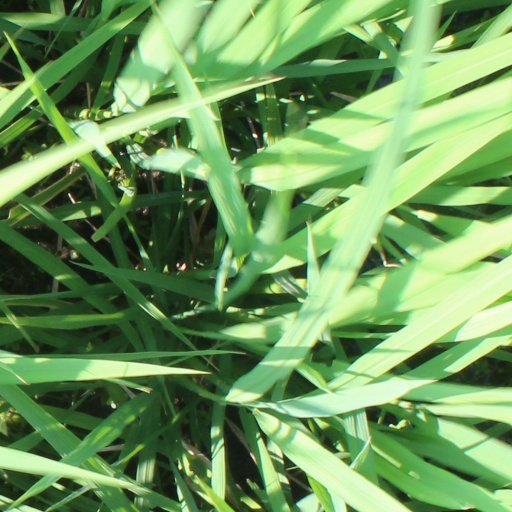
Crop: rice